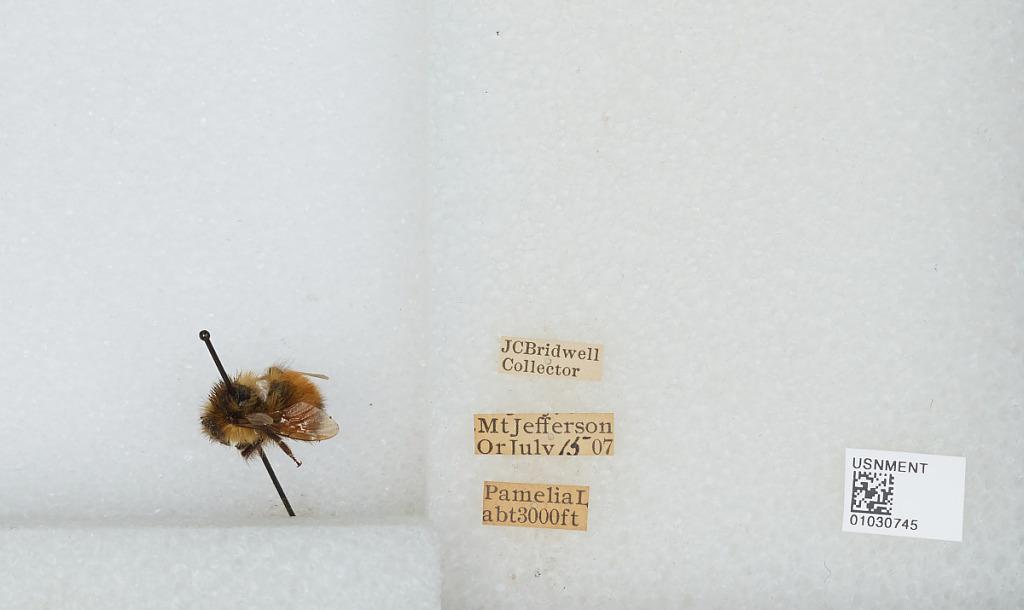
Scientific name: Bombus (Pyrobombus) melanopygus Nylander
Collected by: J. Bridwell
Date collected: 1907-7-15
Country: United States
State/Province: Oregon
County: Marion
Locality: Lake Pamelia , base of Mount Jefferson
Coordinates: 44.6544, -121.846